Yehudiya Forest Nature Reserve

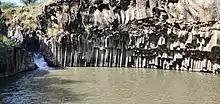
Hexagons Pool

Most of the area are covered by basalt strata. In many places there are hexagonal basalt columns. The most impressive display of them is in the Hexagon Pool on the Meshushim Stream (Nahal Meshushim, "Hexagons Stream"), although notable hexagonal formations exist by the (Nahal Zavitan) and the Ayit Waterfall.